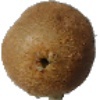
Label: Kiwi 1